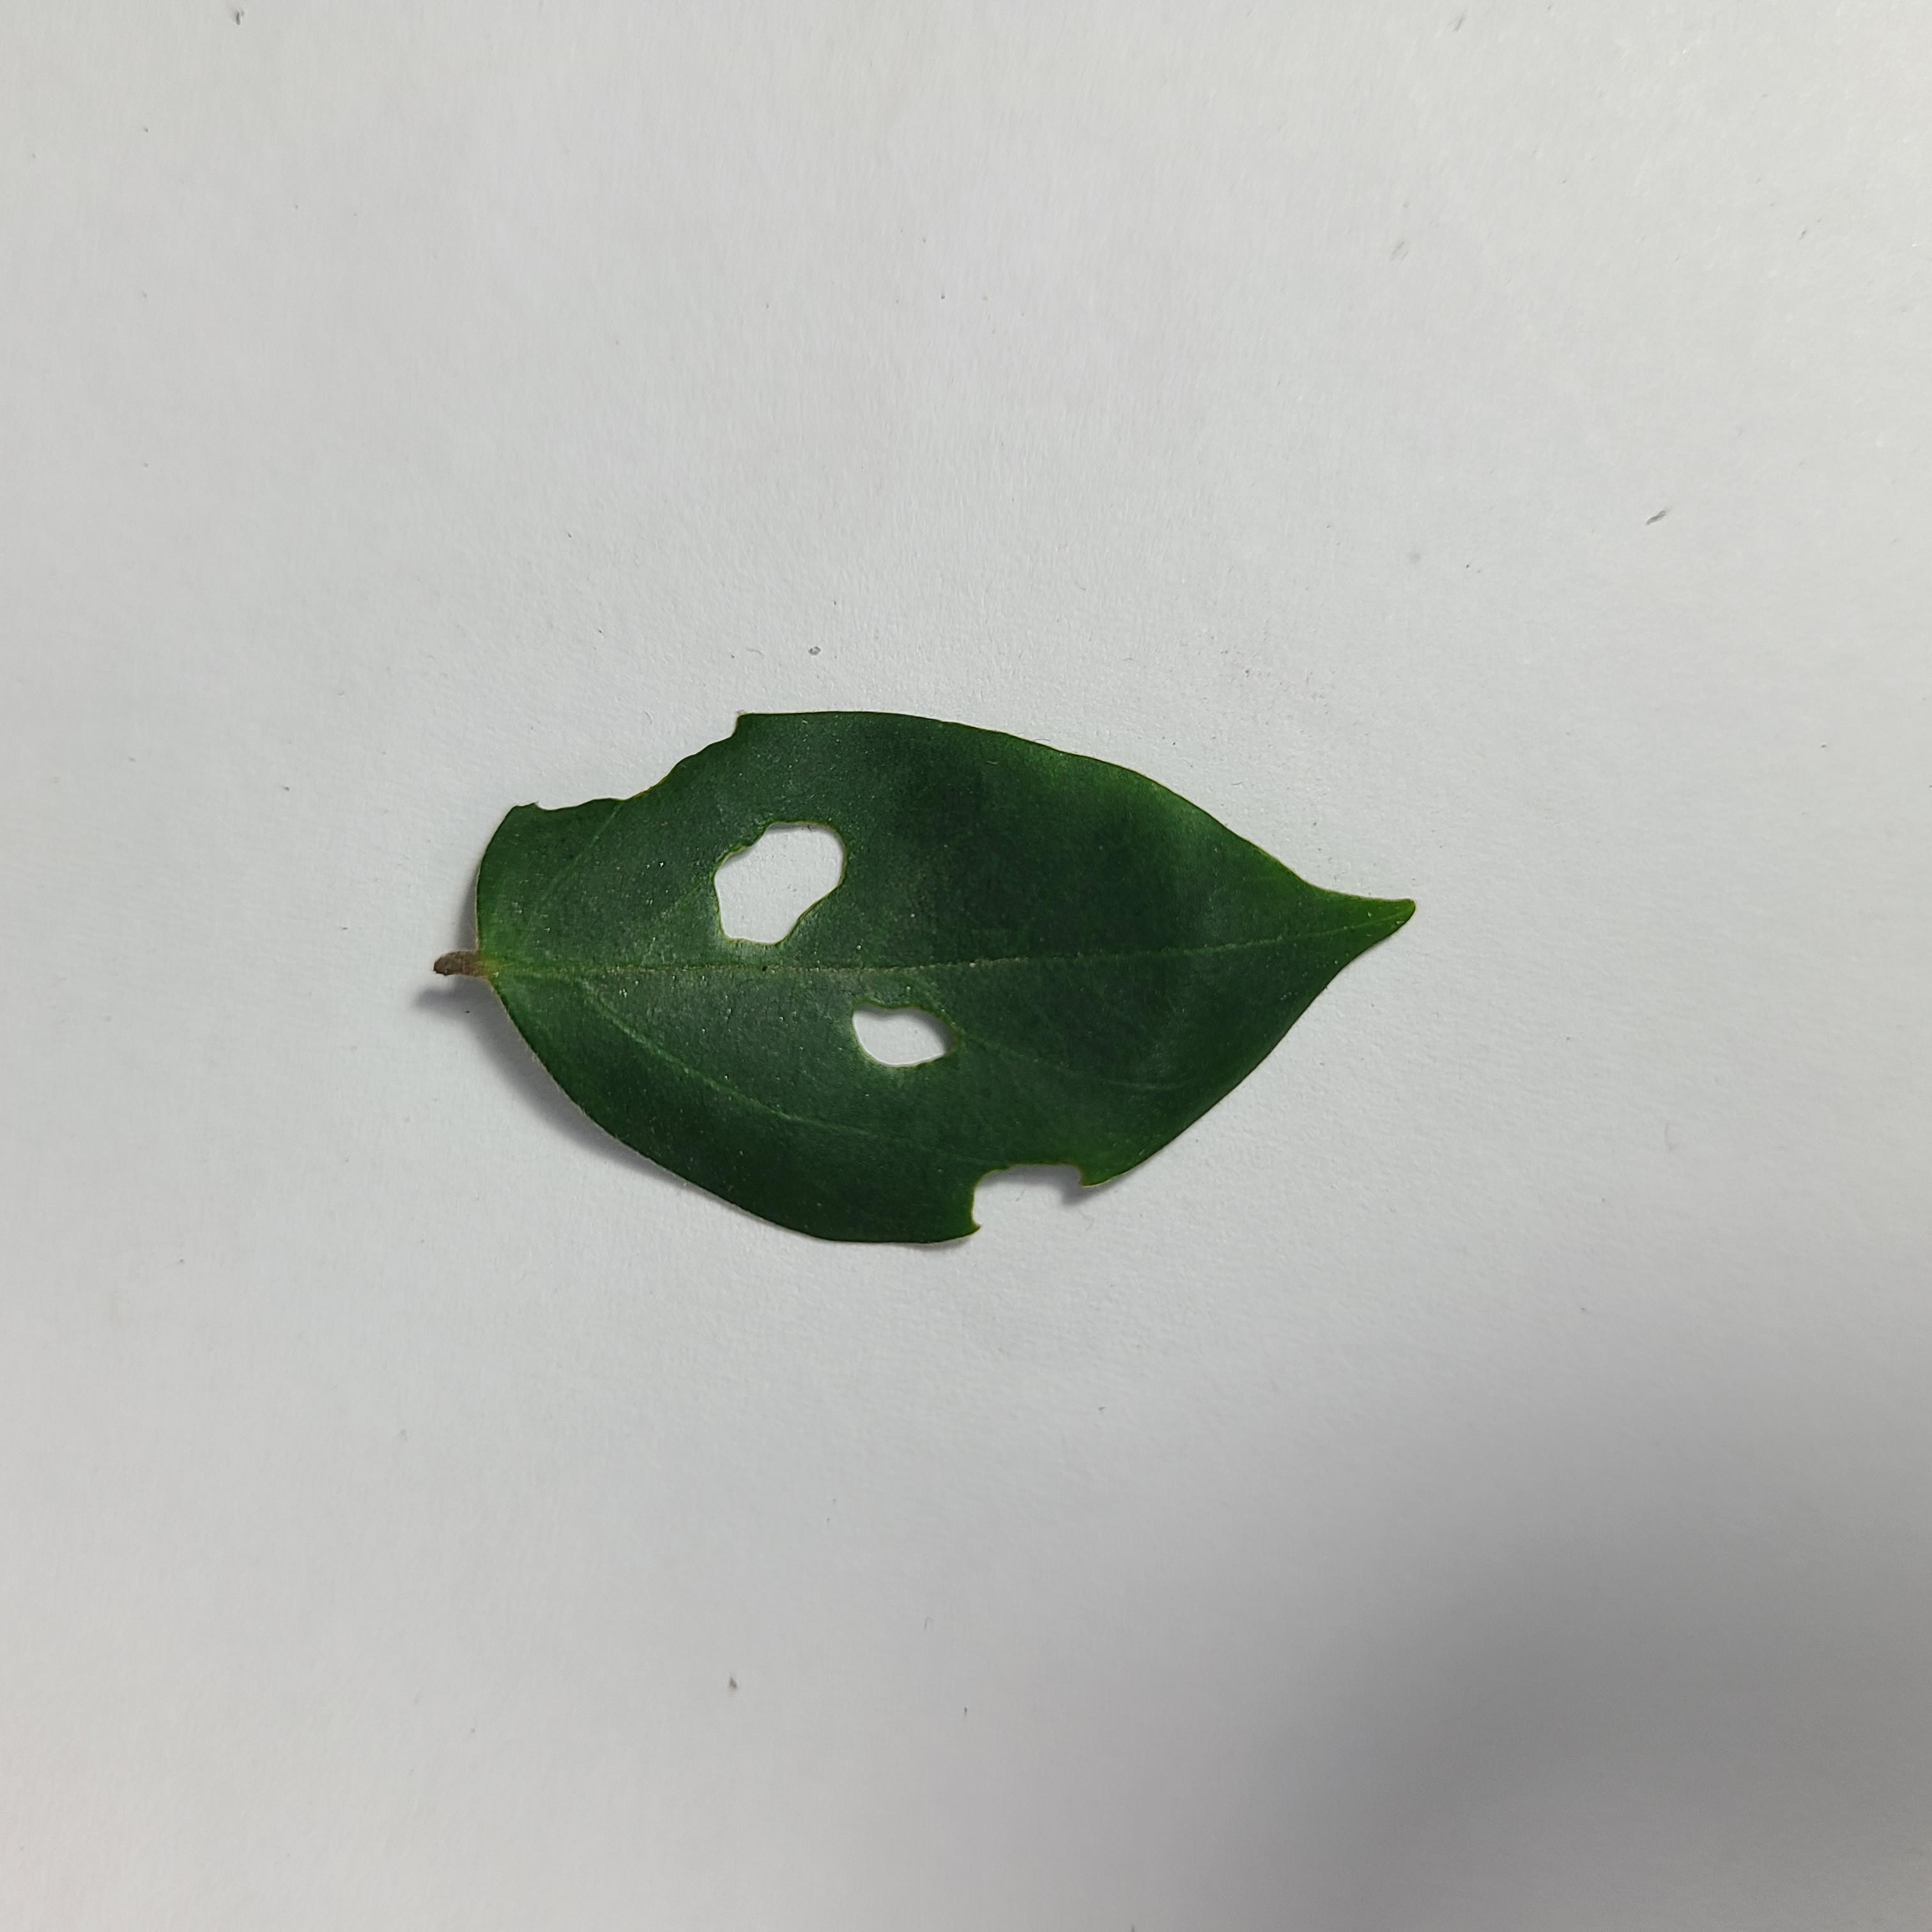
Label: Insect Hole leaves